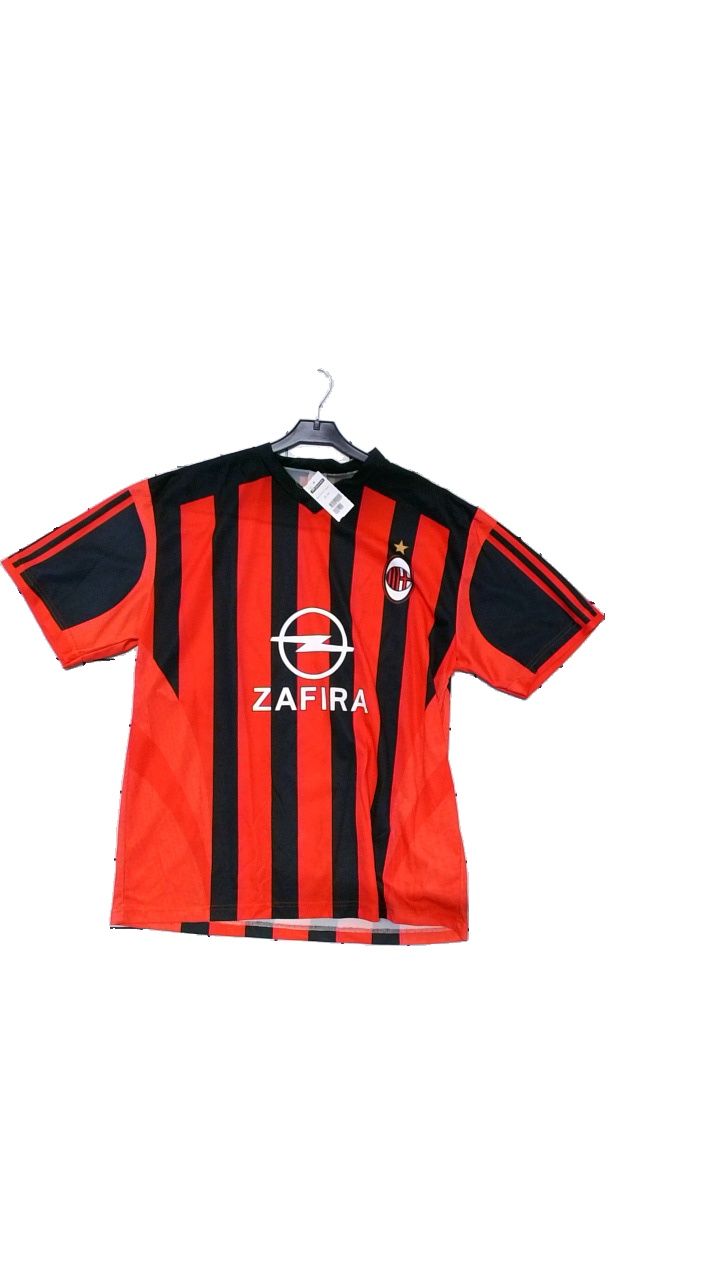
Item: Training Top (Unisex)
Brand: Missing
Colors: Black, Red
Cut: Regular
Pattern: Striped
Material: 100% polyester
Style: Sports
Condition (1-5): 4
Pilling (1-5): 4
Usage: Reuse
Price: <50